RMS Empress of Ireland

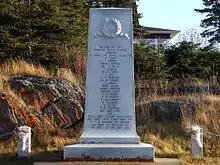
Memorial monument at Pointe-au-Père, Quebec

The Commission of Inquiry, held in Quebec, commenced on 16 June 1914 and lasted for eleven days. Presiding over the contentious proceedings was Lord Mersey, who had previously presided over the SOLAS summit the year before, and had headed the official inquiries into a number of significant steamship tragedies, including that of "Titanic". The following year, he would lead the inquiry into the sinking of "Lusitania". Assisting Lord Mersey were two other commissioners: Sir Adolphe-Basile Routhier of Quebec, and Chief Justice Ezekiel McLeod of New Brunswick. All three commissioners were officially appointed by John Douglas Hazen, the Minister of Marine and Fisheries of Canada, under Part X of the "Canada Shipping Act".